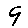
Label: 9